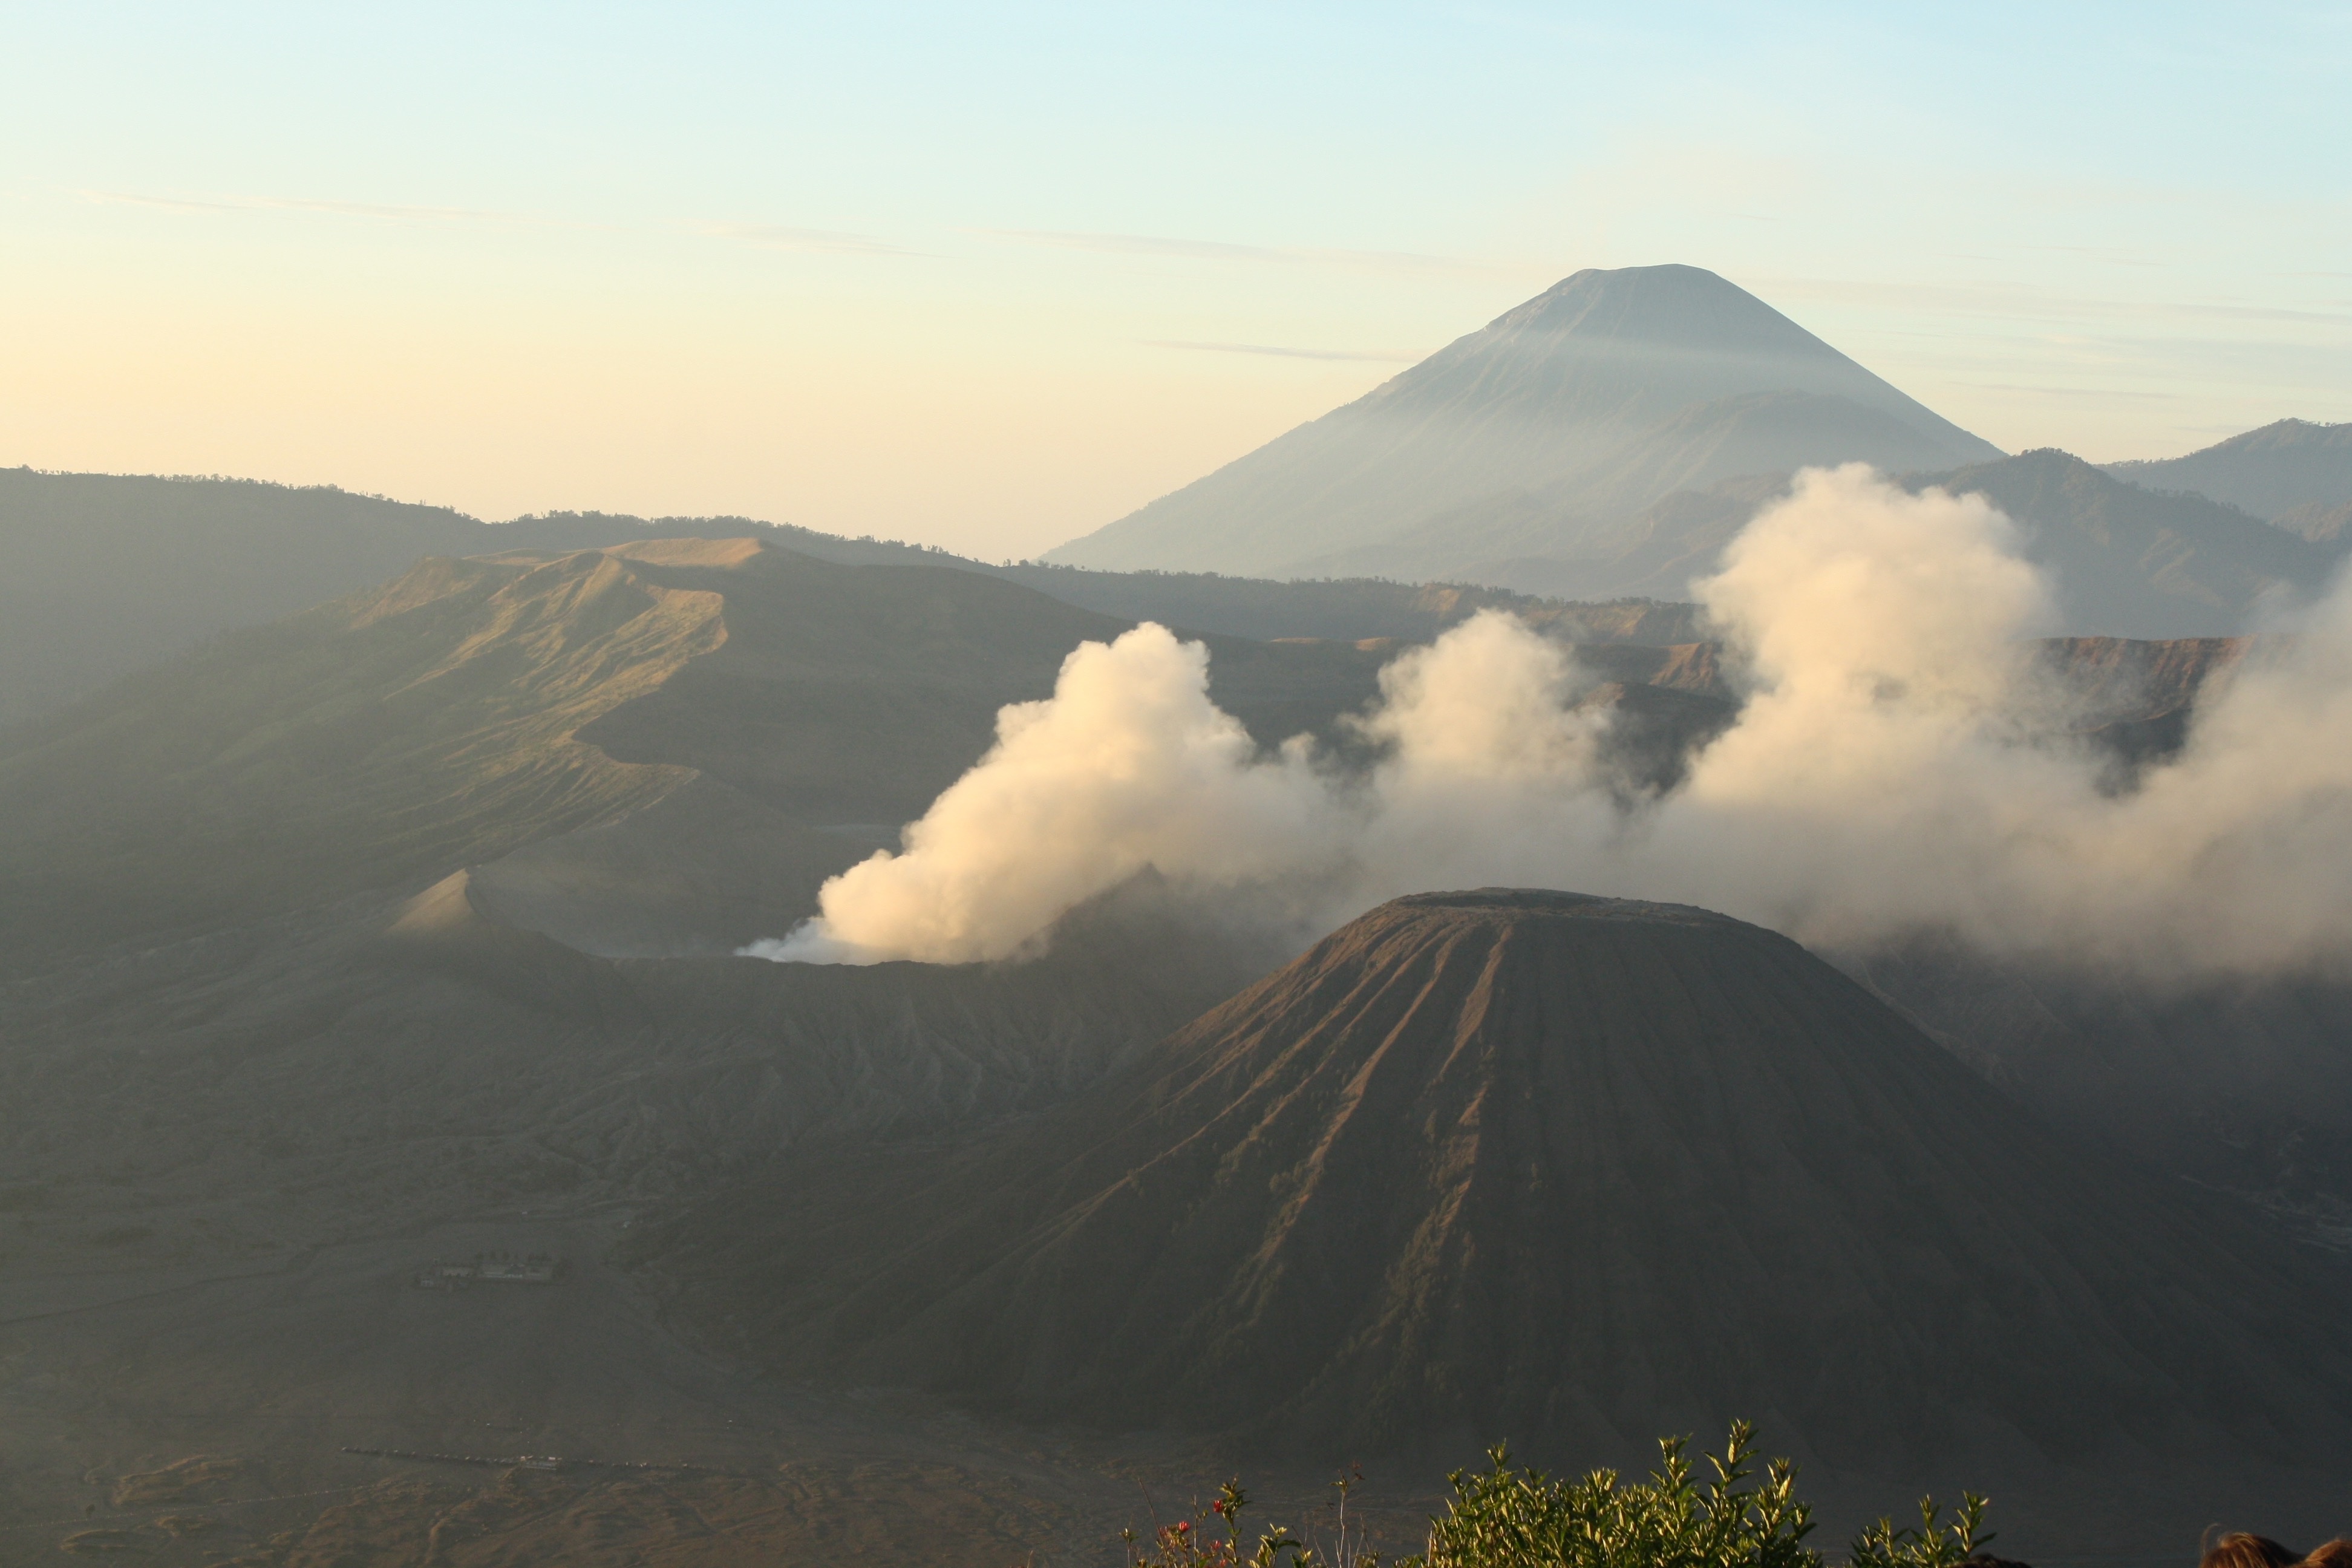
landscape, horizon, wilderness, mountain, cloud, fog, sunrise, mist, sunlight, morning, hill, dawn, valley, mountain range, haze, volcano, ridge, plain, summit, plateau, fell, landform, stratovolcano, geographical feature, atmospheric phenomenon, mountainous landforms, volcanic landform, shield volcano